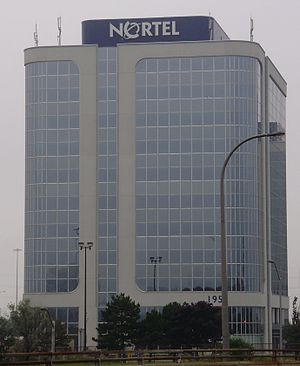
Nortel
Nortel var en canadisk telekommunikationsfirma, der producerede alt fra mobiltelefoni netværket, datakommunikation til fiber optisk.